SECI model of knowledge dimensions

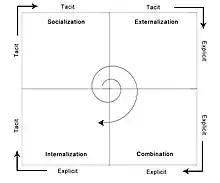
SECI model of knowledge dimensions

Assuming that knowledge is created through the interaction between tacit and explicit knowledge, four different modes of knowledge conversion can be postulated: from tacit knowledge to tacit knowledge ("socialization"), from tacit knowledge to explicit knowledge ("externalization"), from explicit knowledge to explicit knowledge ("combination"), and from explicit knowledge to tacit knowledge ("internalization").